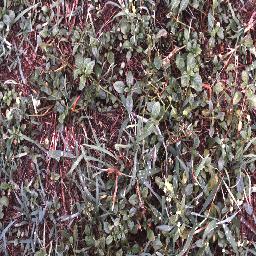
Label: negative